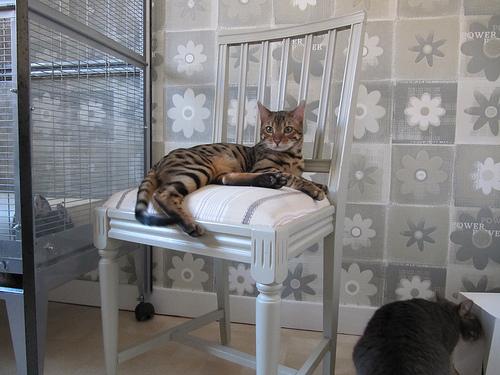
Breed: Bengal